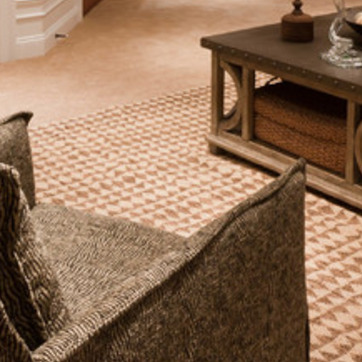
Material: carpet